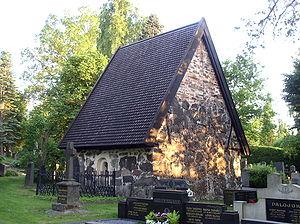
Somero est une ville du sud-ouest de la Finlande, dans la région de Finlande du Sud-Ouest.